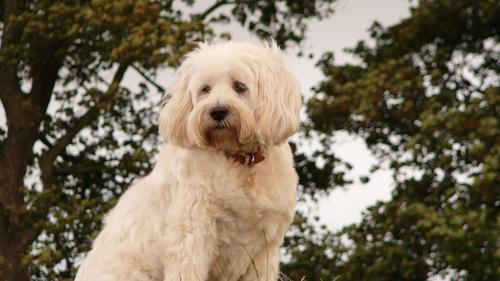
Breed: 203-n000021-Tibetan_terrier